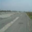
Label: road